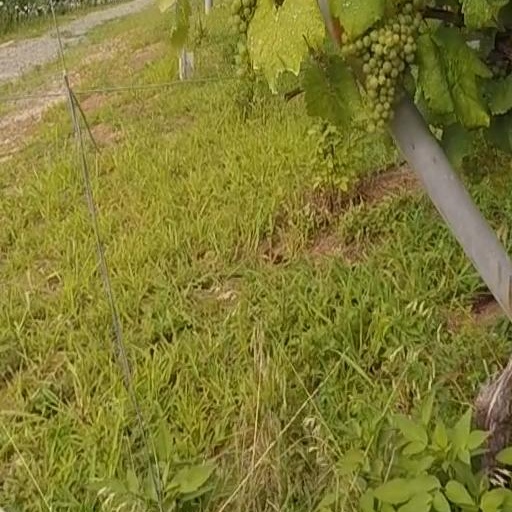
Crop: grape